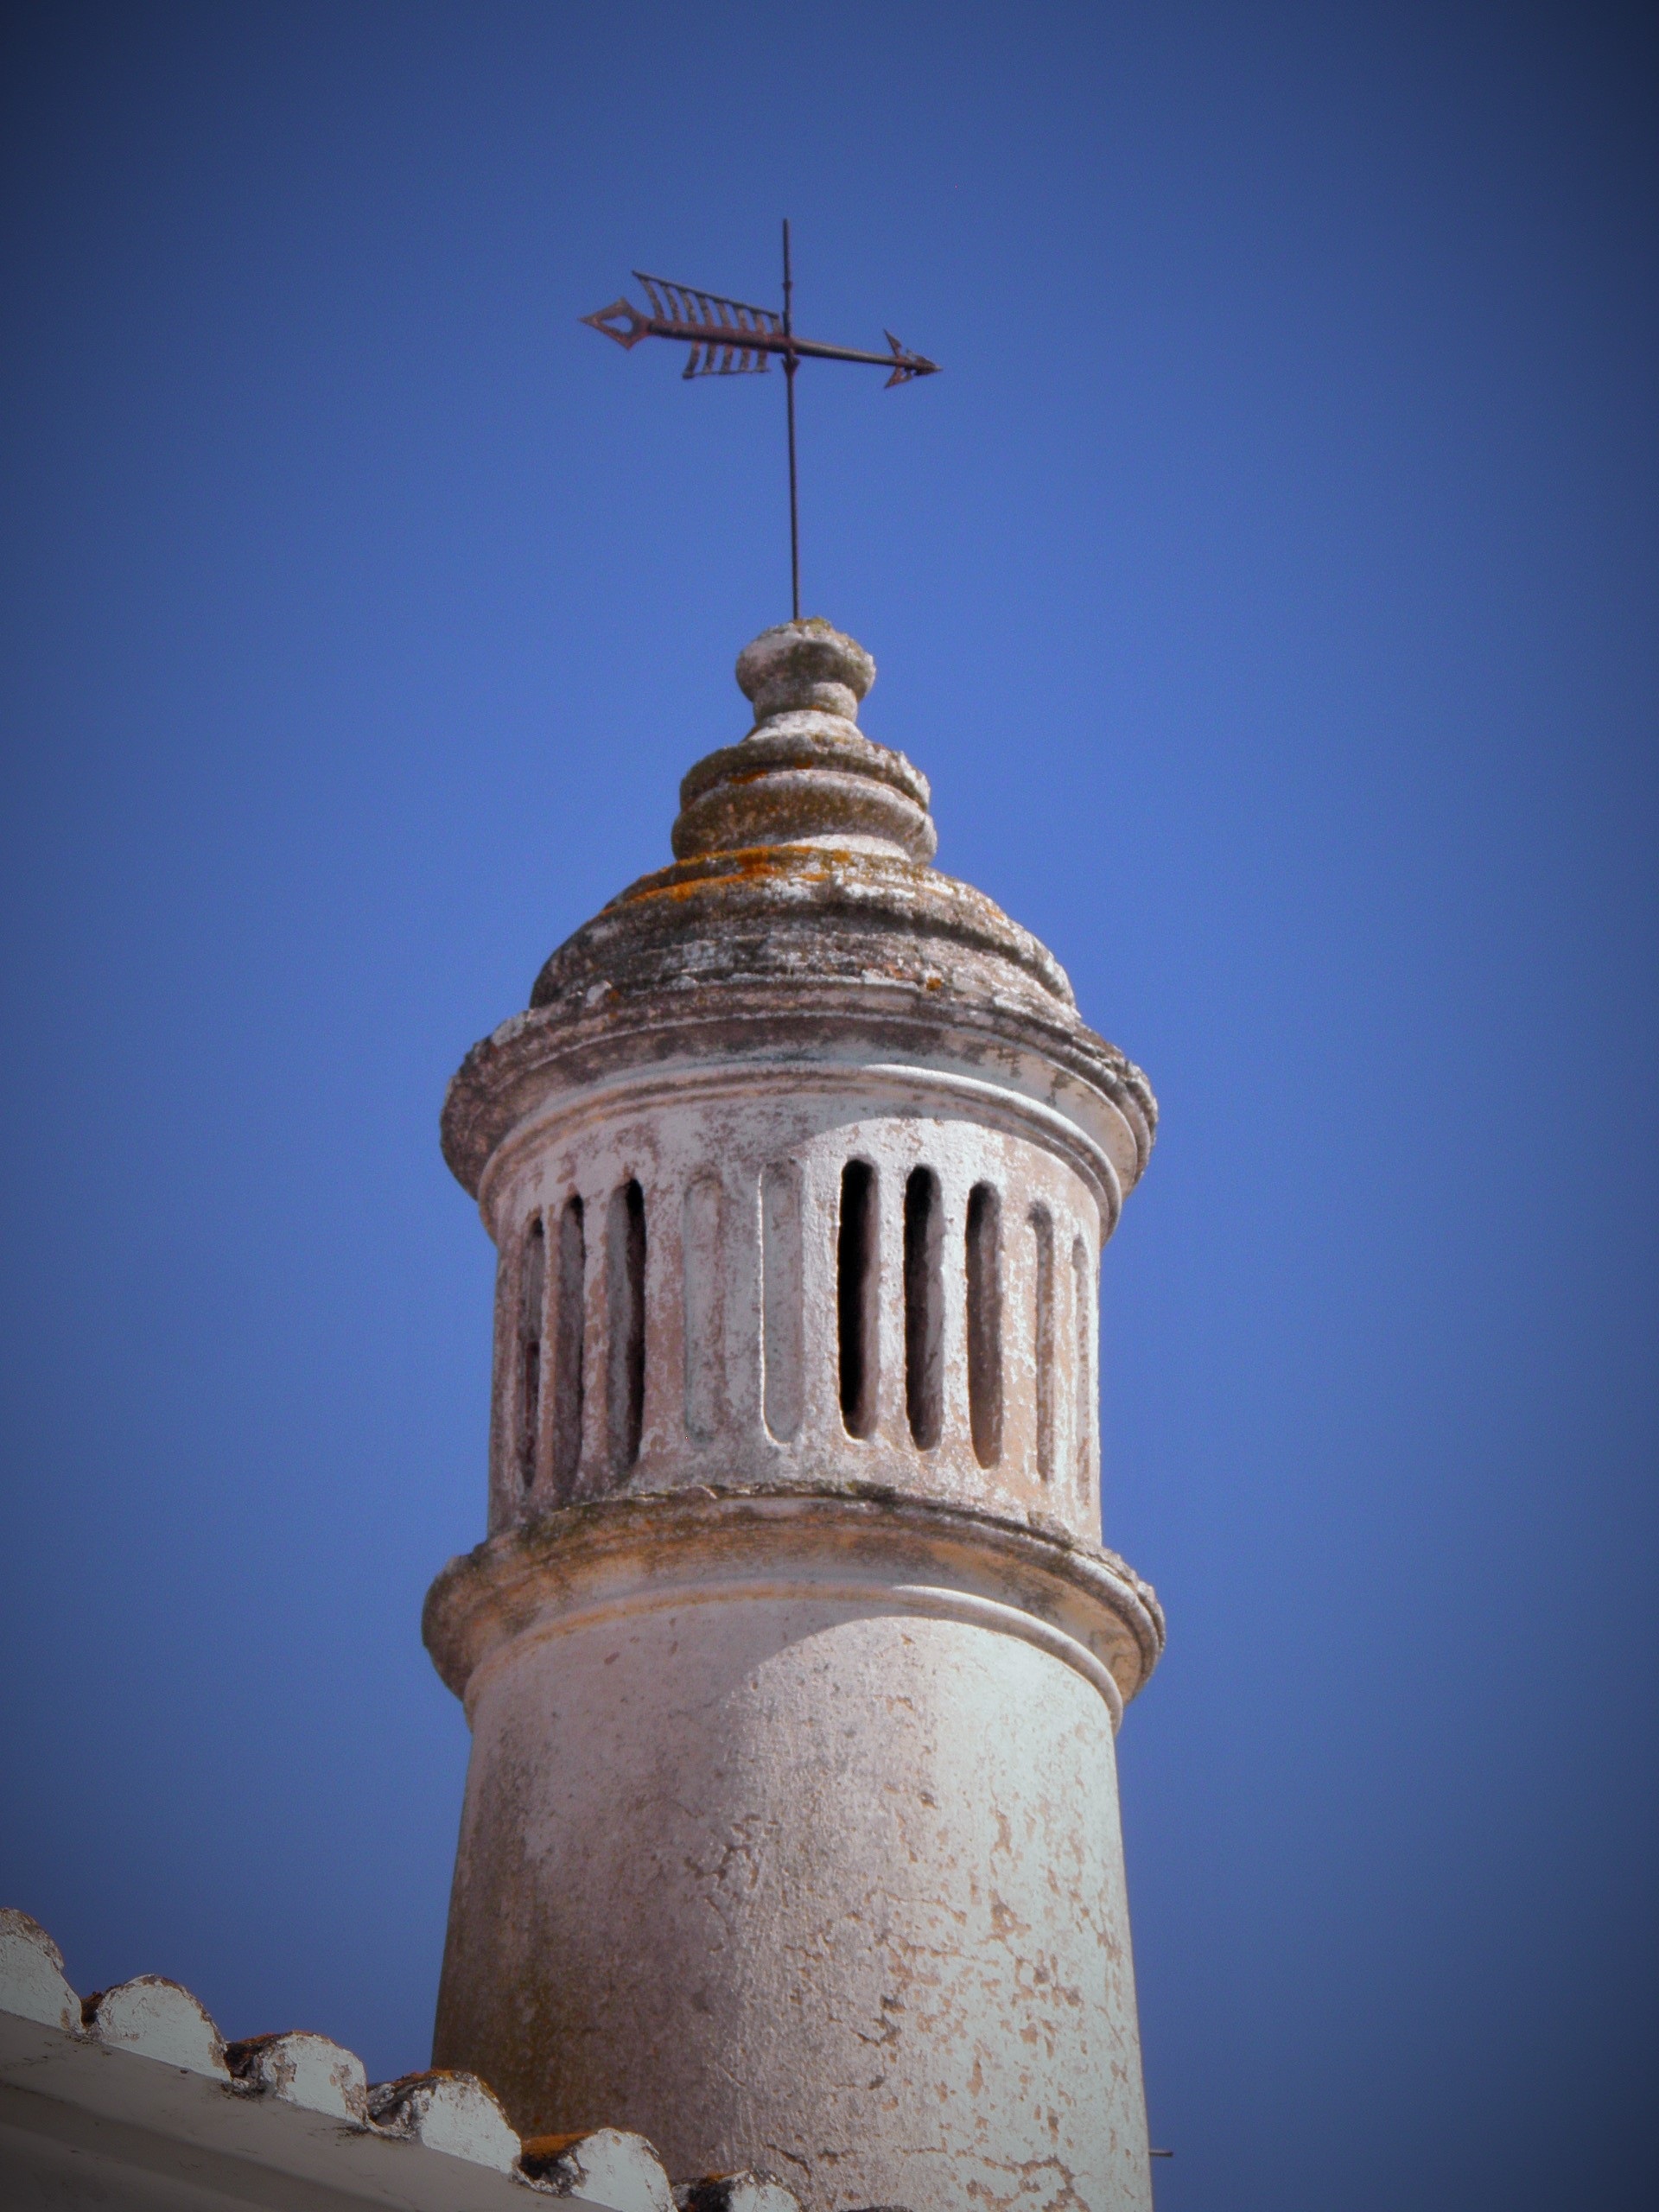
architecture, sky, wind, roof, monument, statue, column, tower, chimney, landmark, blue, place of worship, temple, portugal, dome, weathervane, algarve, weathercock, ancient history